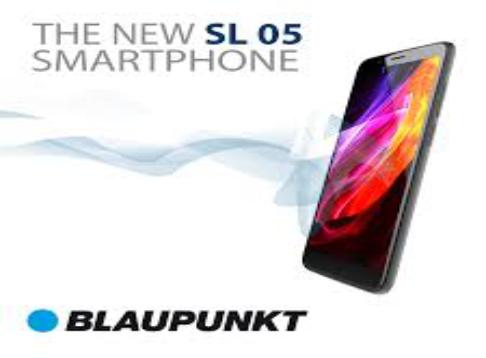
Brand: Blaupunkt
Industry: Electronic